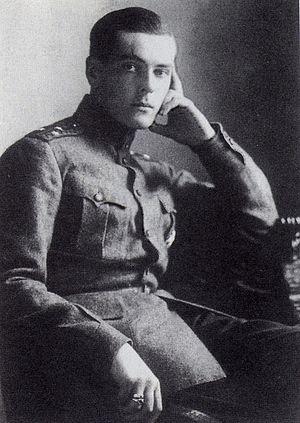
Les Martyrs de la mine d'Alapaïevsk désigne des membres de la famille Romanov et des personnes apparentées à cette famille qui ont été assassinées par des représentants du pouvoir soviétique dans la nuit du 18 juillet 1918 à Alapaïevsk. Huit personnes furent jetées vivantes dans le puits de mine Selimskaïa situé à 18 kilomètres de la ville d'Alapaïevsk. Ces assassinats eurent lieu le lendemain du massacre de la famille impériale dans le sous-sol de la maison Ipatiev à Ekaterinbourg. Le 8 juin 2009, le procureur général de la cour de justice russe a réhabilité à titre posthume les victimes d'Alapaïevsk.
Vladimir Pavlovitch Paley, dit Volodia, comte von Hohenfelsen en 1904 puis prince Paley en 1915, né à Saint-Pétersbourg le 28 décembre 1896 et tué à Alapaïevsk le 18 juillet 1918, est un poète russe issu la famille Romanov, assassiné par les bolcheviks lors de la Révolution russe.
Serge Mikhaïlovitch de Russie, en russe : Сергей Михайлович Романов est un grand-duc de Russie, membre de la Maison Romanov, colonel en 1899, général de division en 1904, général d'artillerie de 1905 à 1915, adjudant-général en 1908, général de cavalerie en 1914 et inspecteur général de l'artillerie de janvier 1916 à mars 1917.
Sainte Barbara d'Alapaïevsk, en russe Varvara Yakovleva, moniale russe née vers 1882, morte martyre le 18 juillet 1918 à Alapaïevsk.